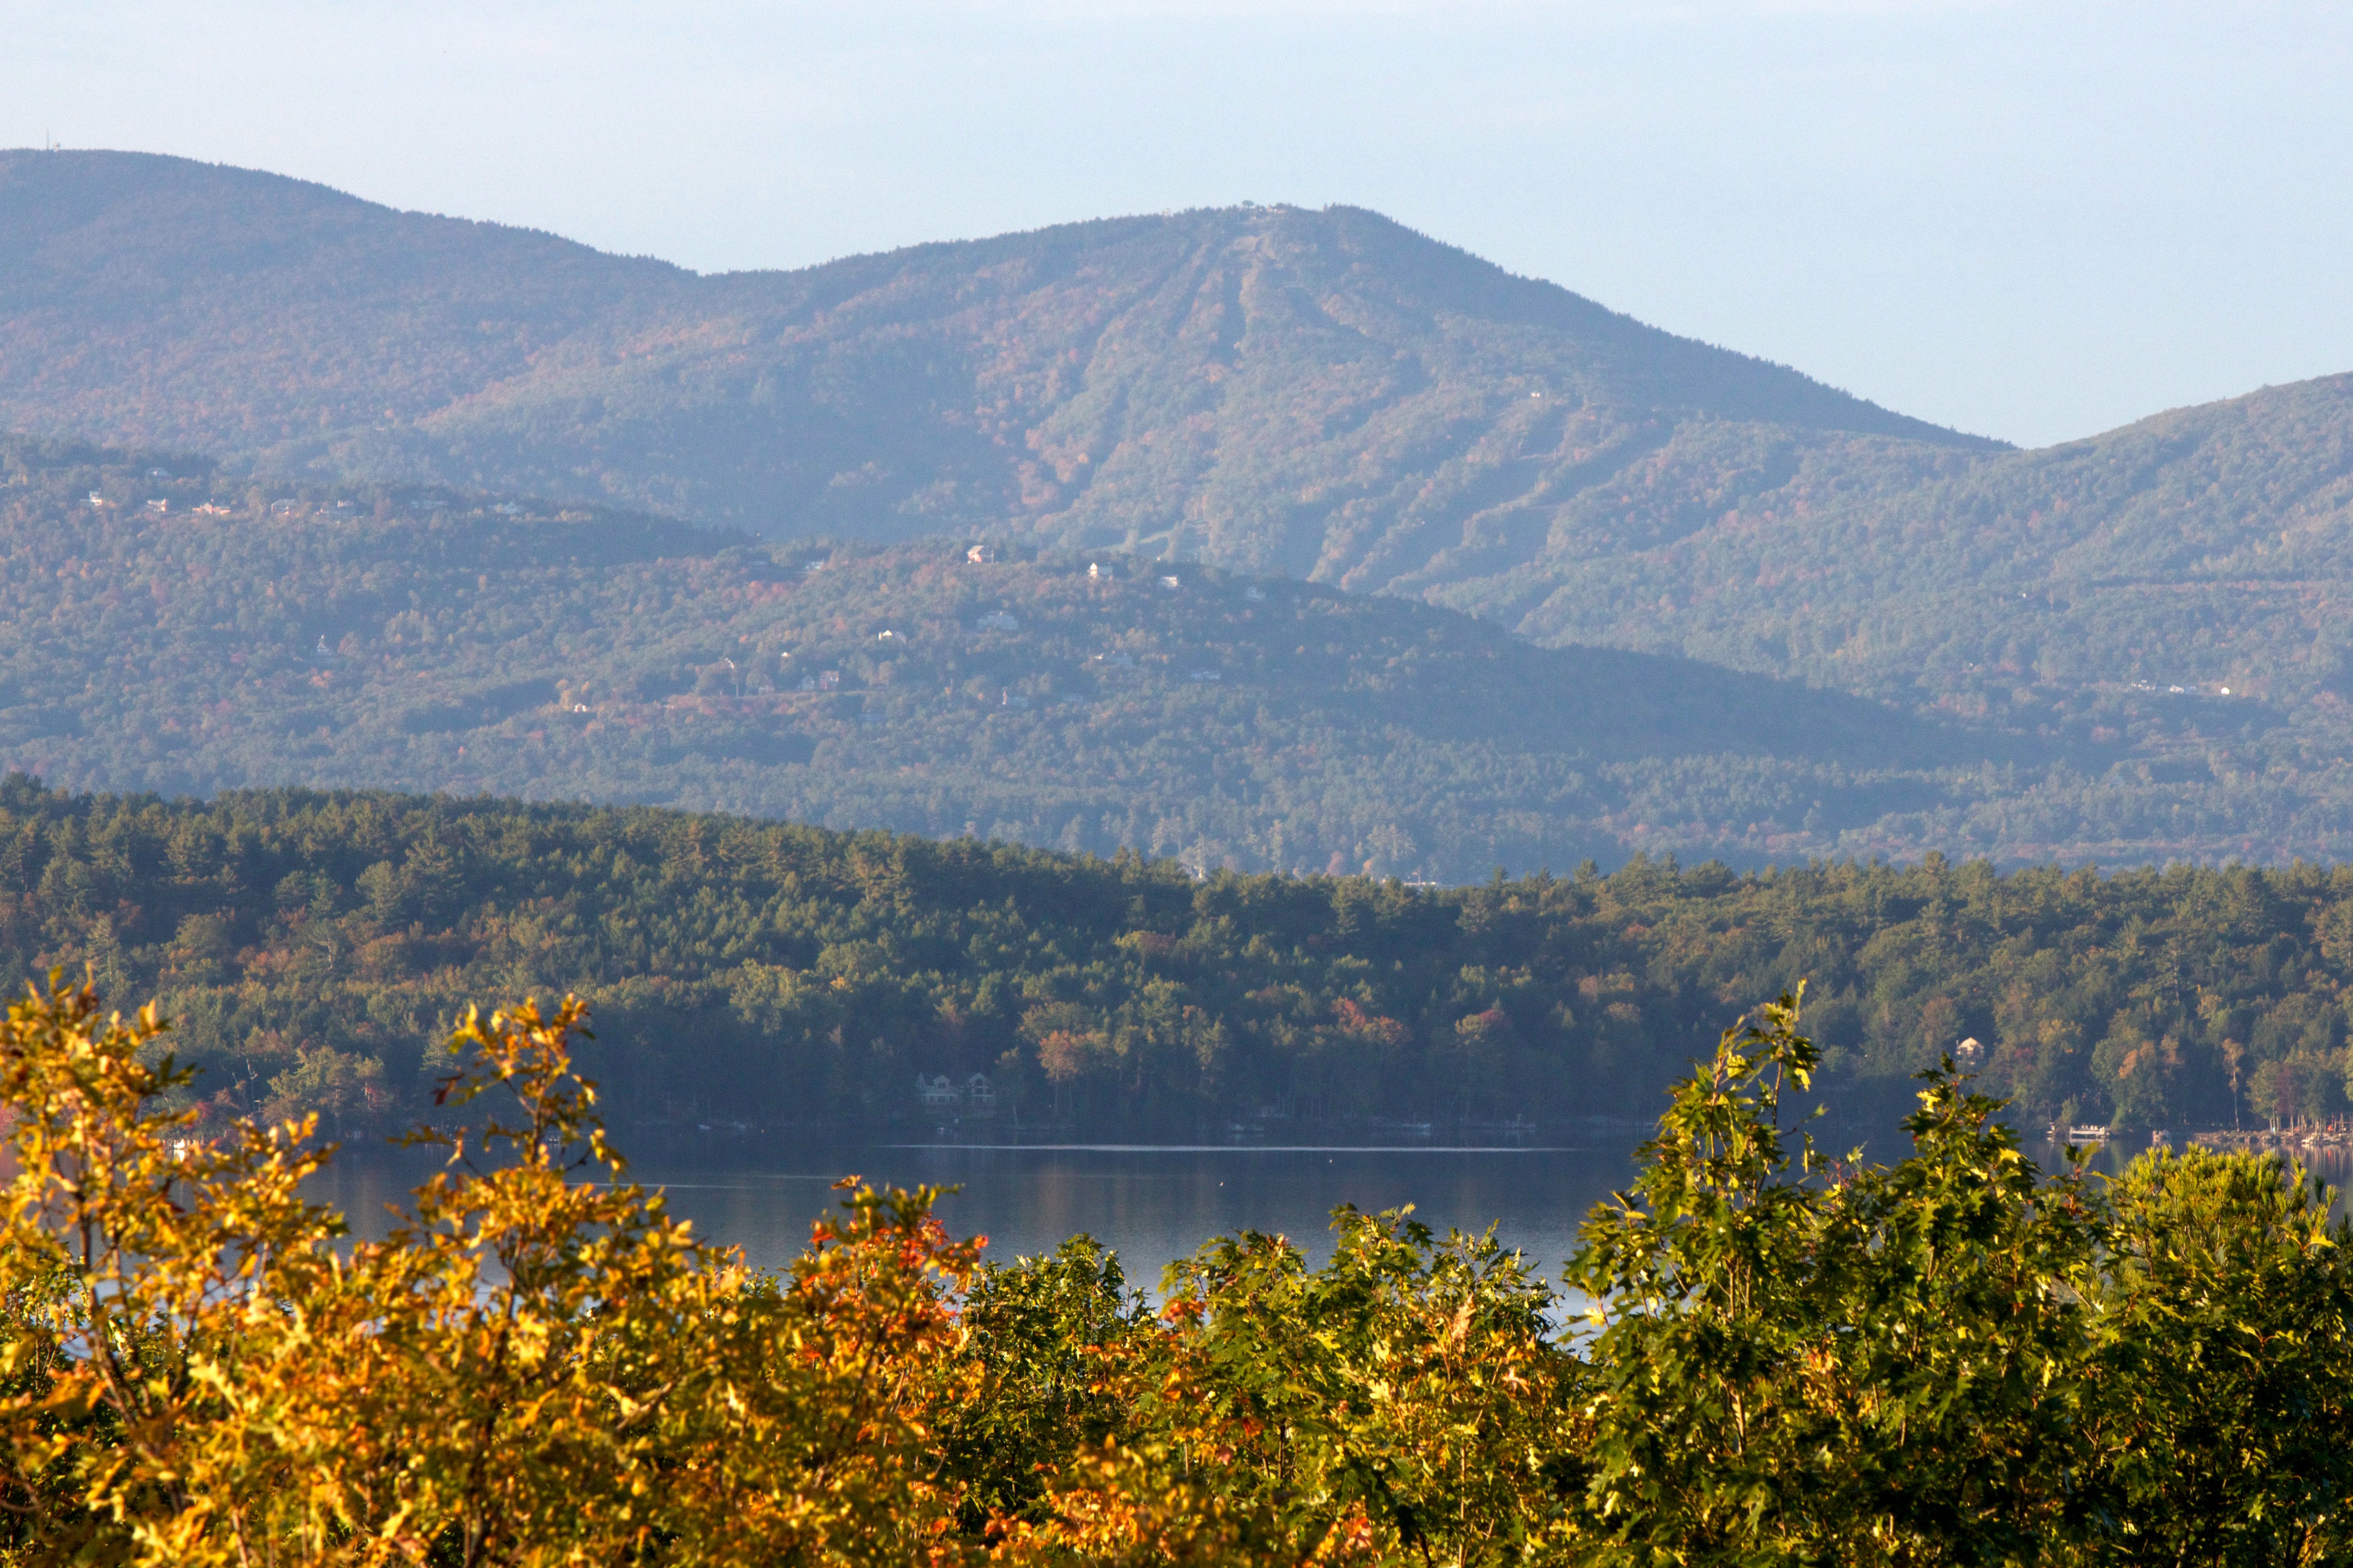
landscape, tree, water, nature, forest, outdoor, wilderness, mountain, plant, meadow, morning, leaf, fall, hill, flower, lake, valley, mountain range, color, autumn, calm, season, ridge, wildflower, trees, woods, mountains, plateau, rural area, landform, geographical feature, atmospheric phenomenon, mountainous landforms